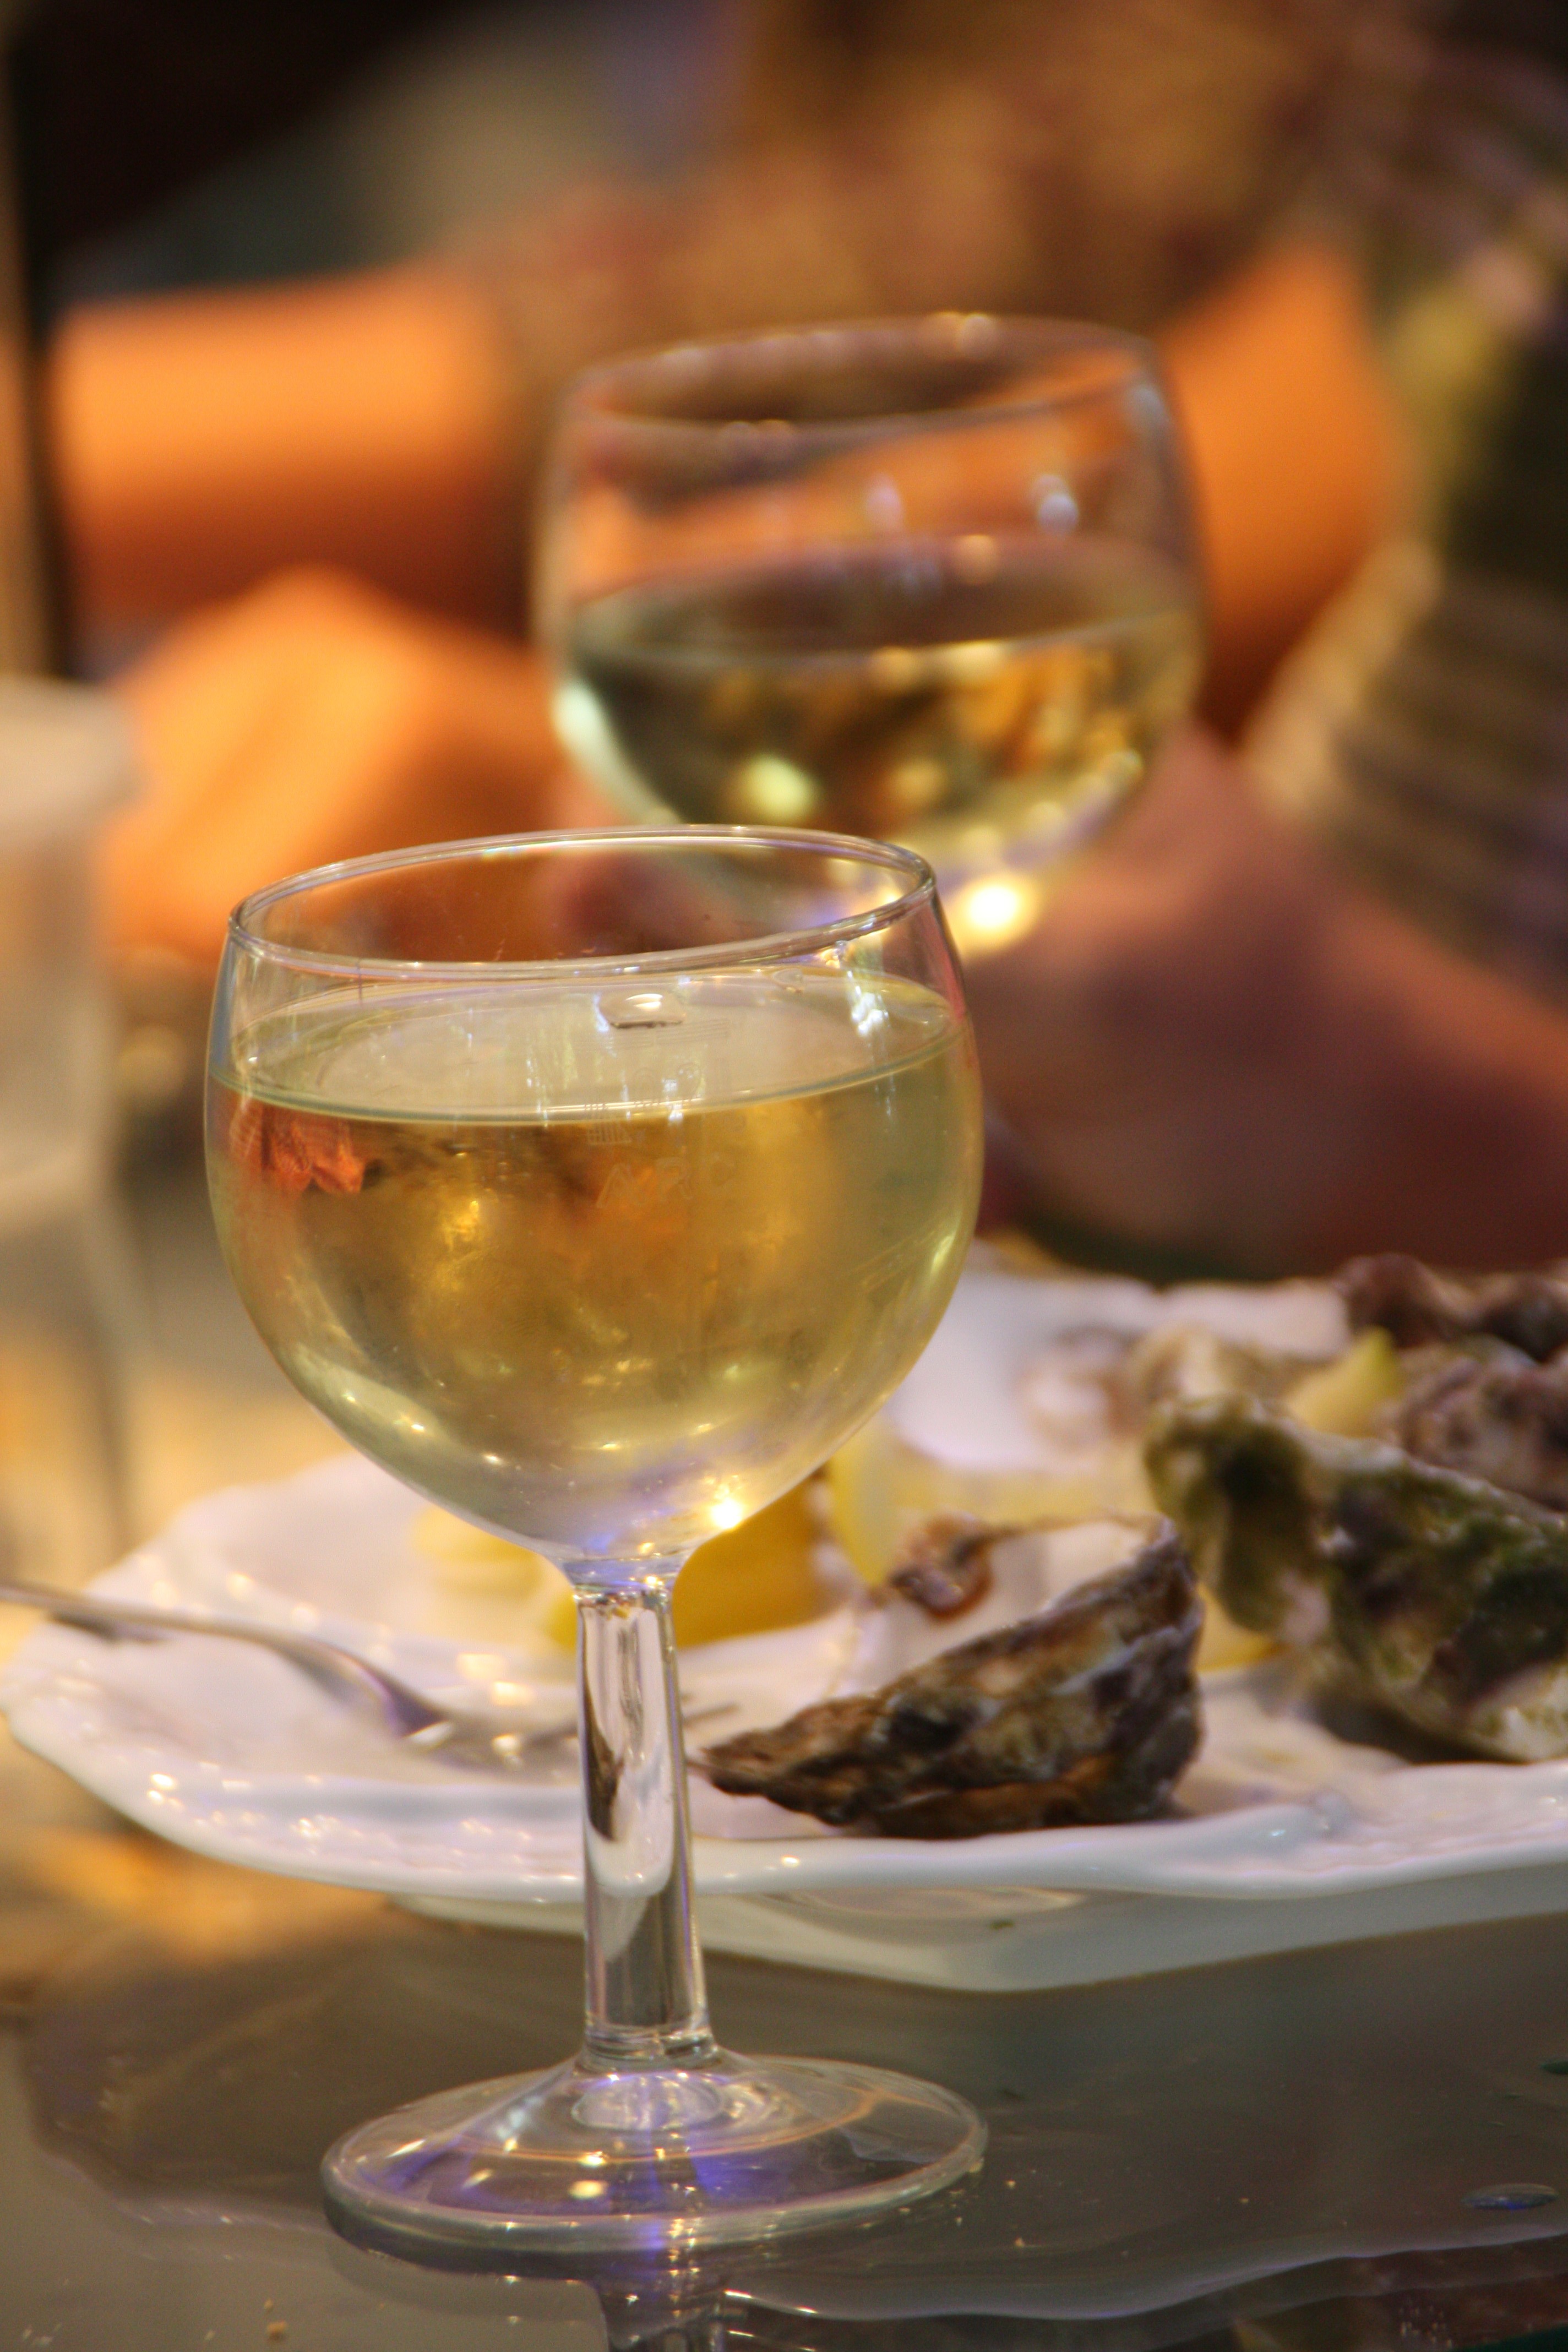
wine, restaurant, meal, food, produce, drink, gourmet, eat, cocktail, glasses, oysters, wine glasses, alcoholic beverage, distilled beverage